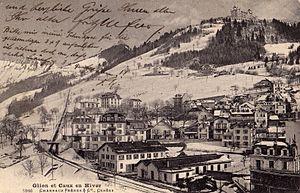
La Neige sur les champs est une nouvelle de jeunesse d’Ernest Hemingway publiée pour la première fois dans le numéro d’août 1924 de la revue littéraire The Transatlantic Review de Ford Madox Ford.